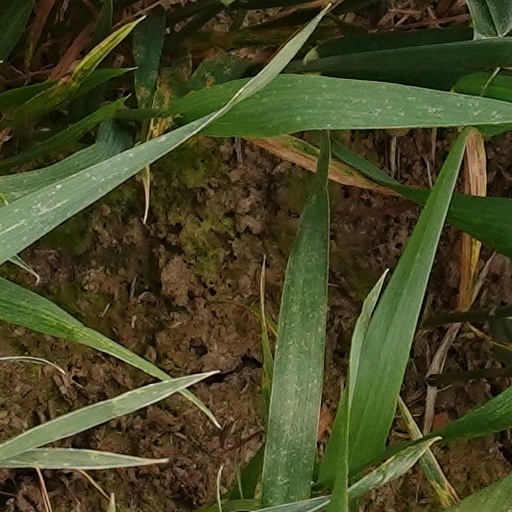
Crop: wheat